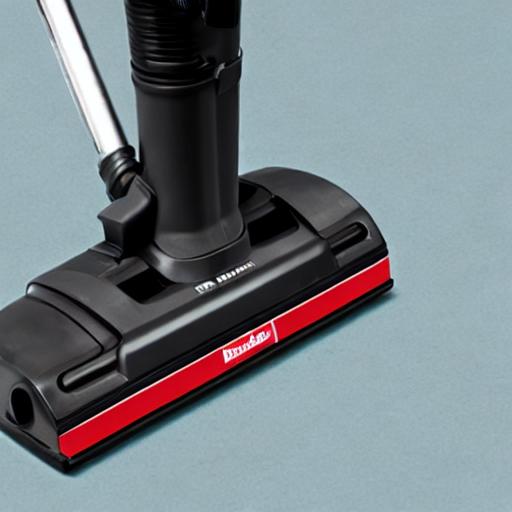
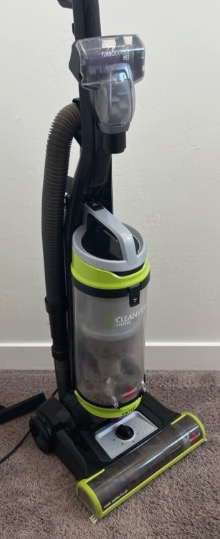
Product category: items_vacuum
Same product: no